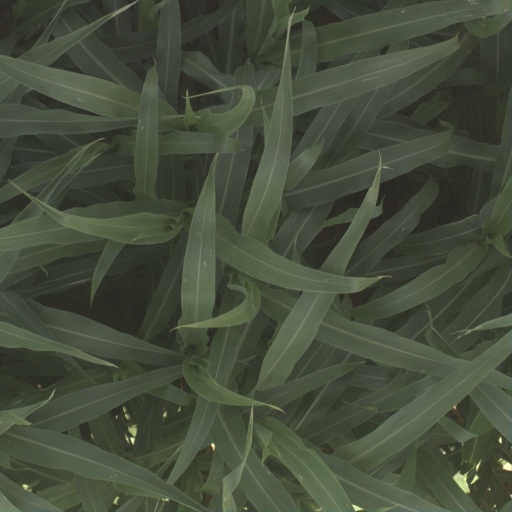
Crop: sorghum